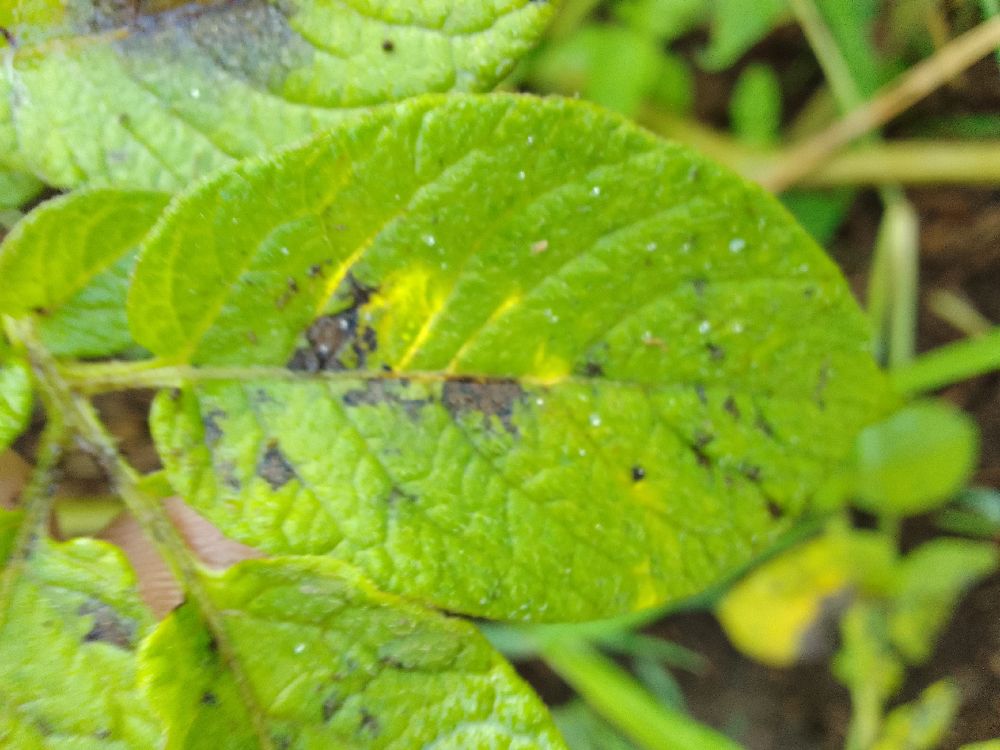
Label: Early blight